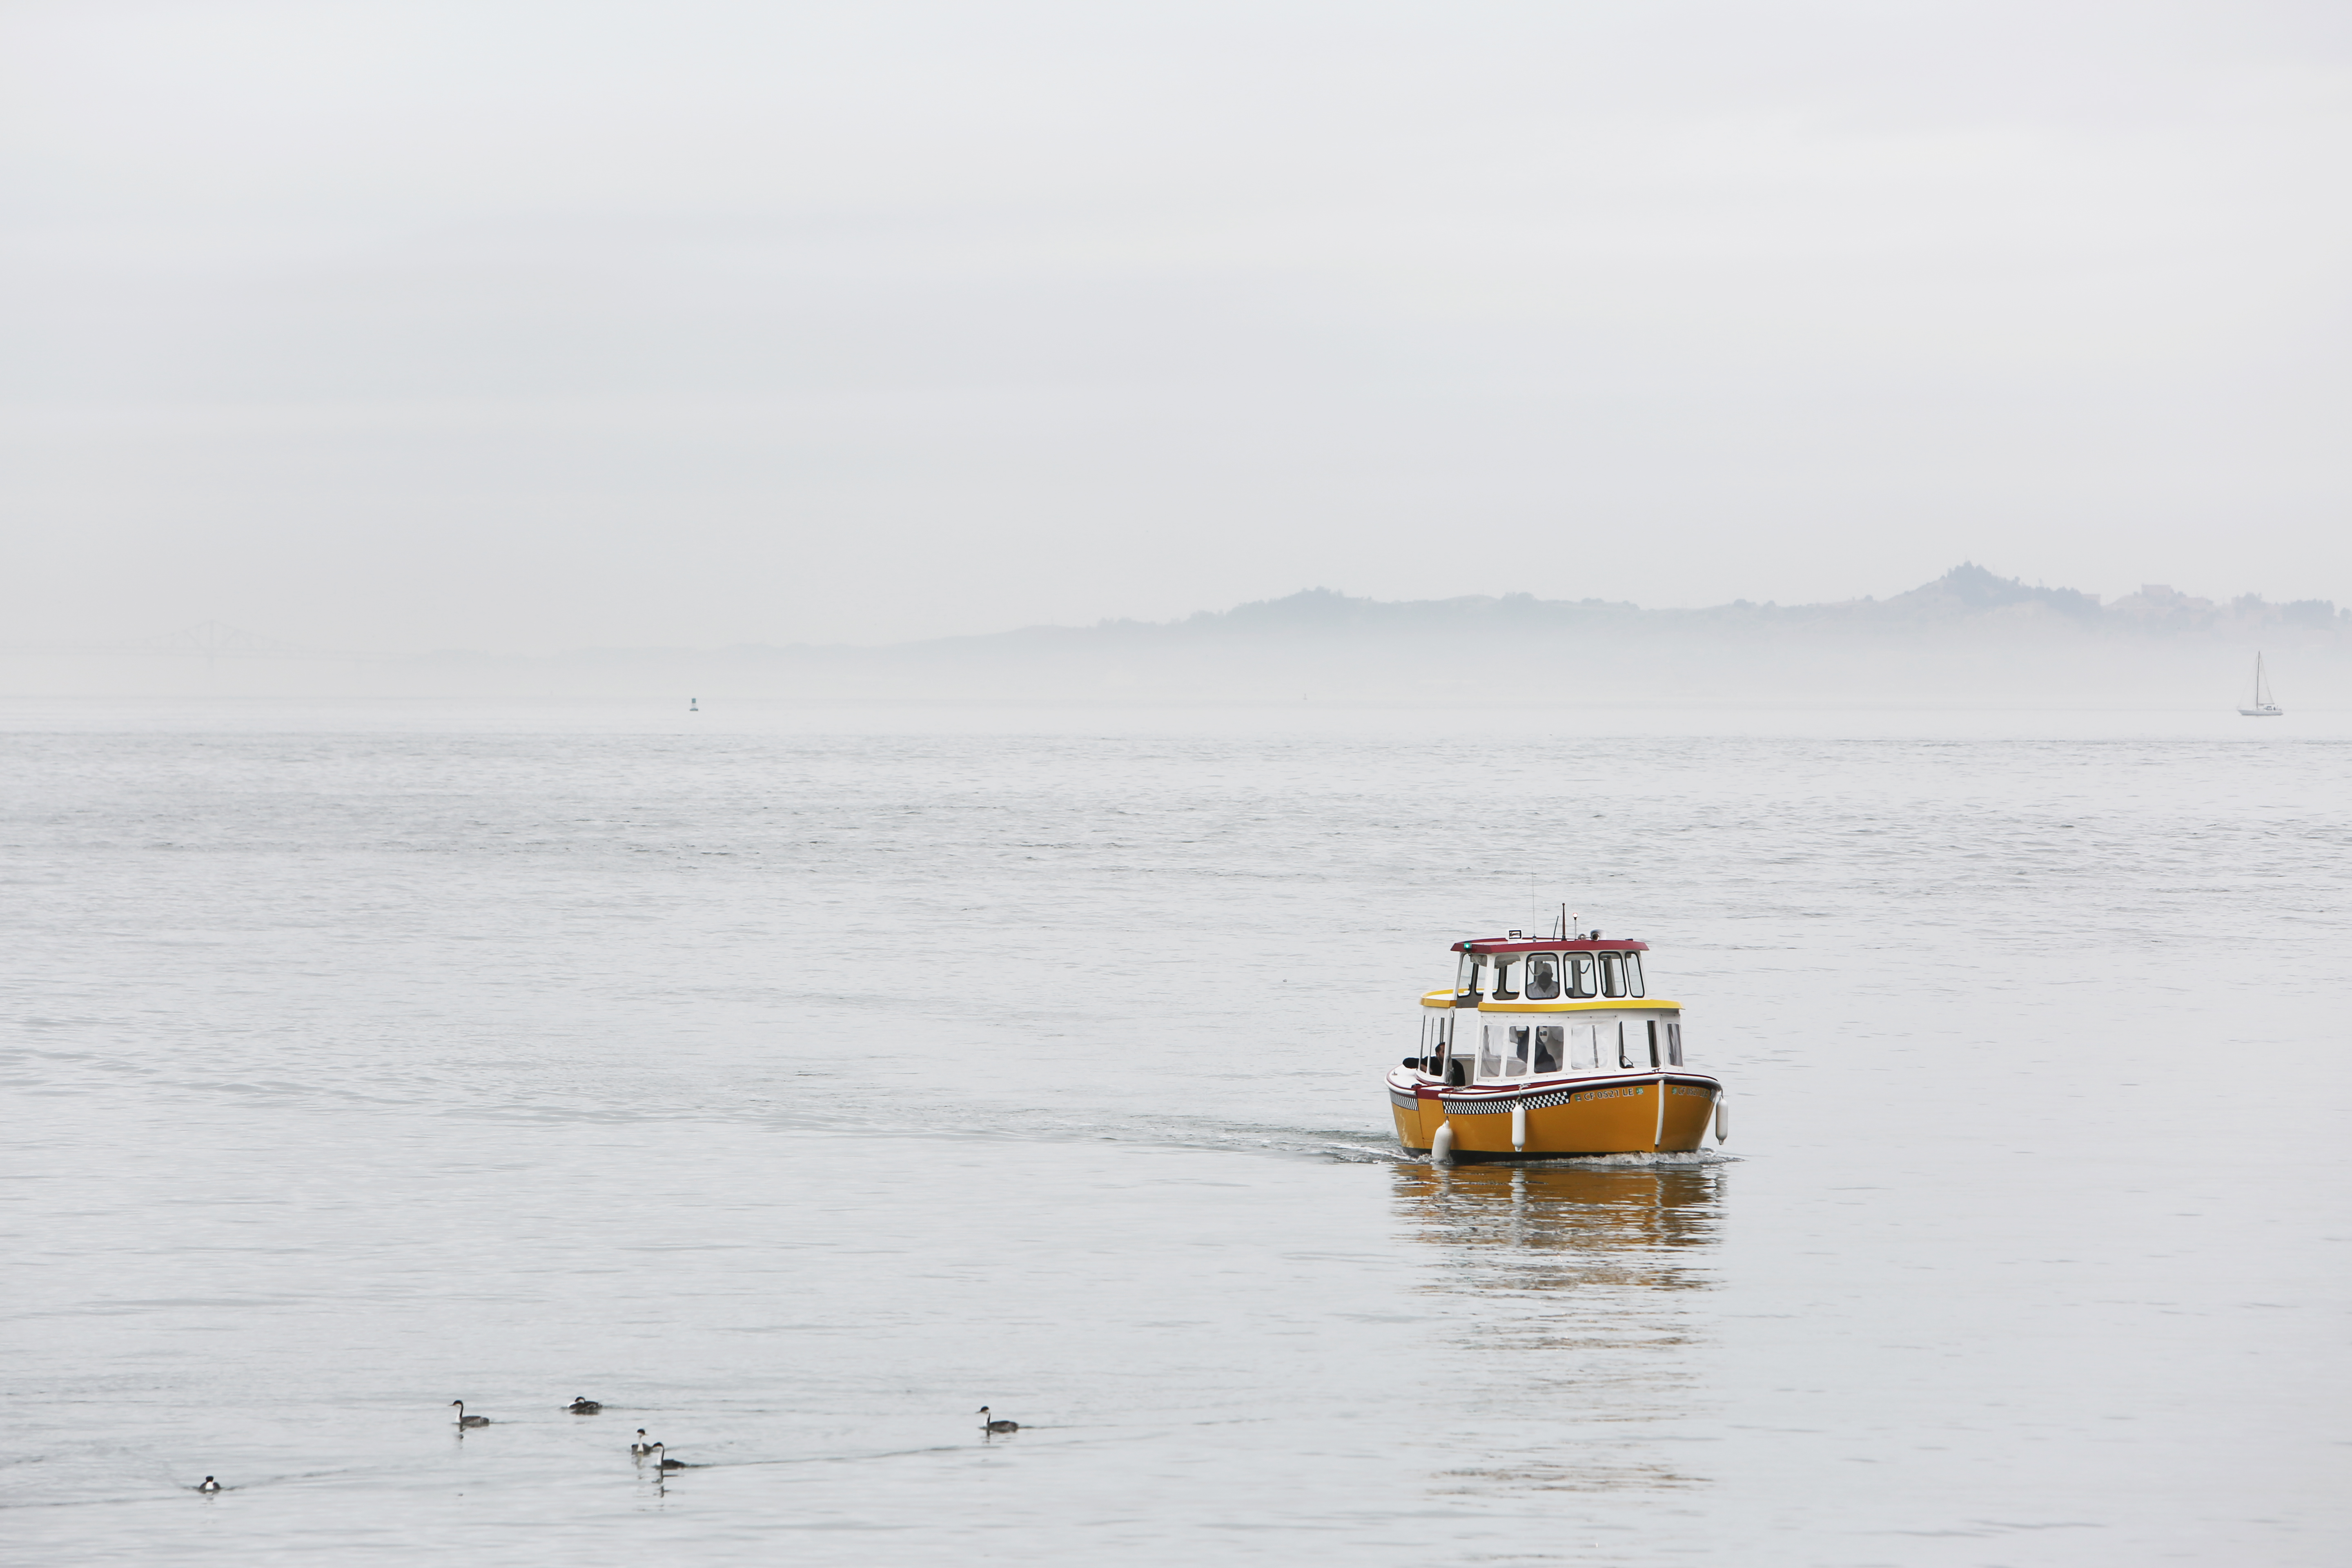
sea, coast, water, ocean, winter, fog, mist, boat, morning, shore, lake, river, foggy, vehicle, weather, bay, arctic, misty, mudflat, atmospheric phenomenon